Bassi Pathana

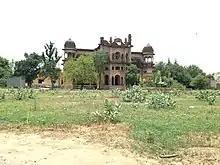
Haveli of Hafiz Muhammad Halim, Bassi

Bassi Pathana is a historical city and a municipal council in Fatehgarh Sahib district in the state of Punjab, India. It is well known for being Asia's first market for sewing machines. Bassi Pathana is the founder of the First Sewing Machine and its key parts in Asia in the 1920s. India's first sewing machine was manufactured by Pt. Ramjidass of Bassi Pathanan in 1925.